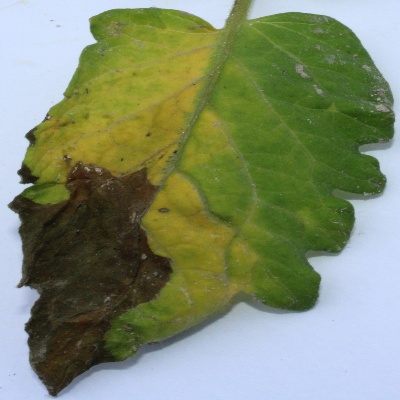
Crop: Tomato
Condition: verticulium wilt